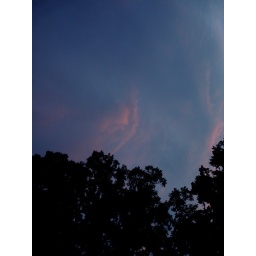
I liked the faintly pink clouds against the darkening blue sky, particularly with the shadowy tree silhouettes.